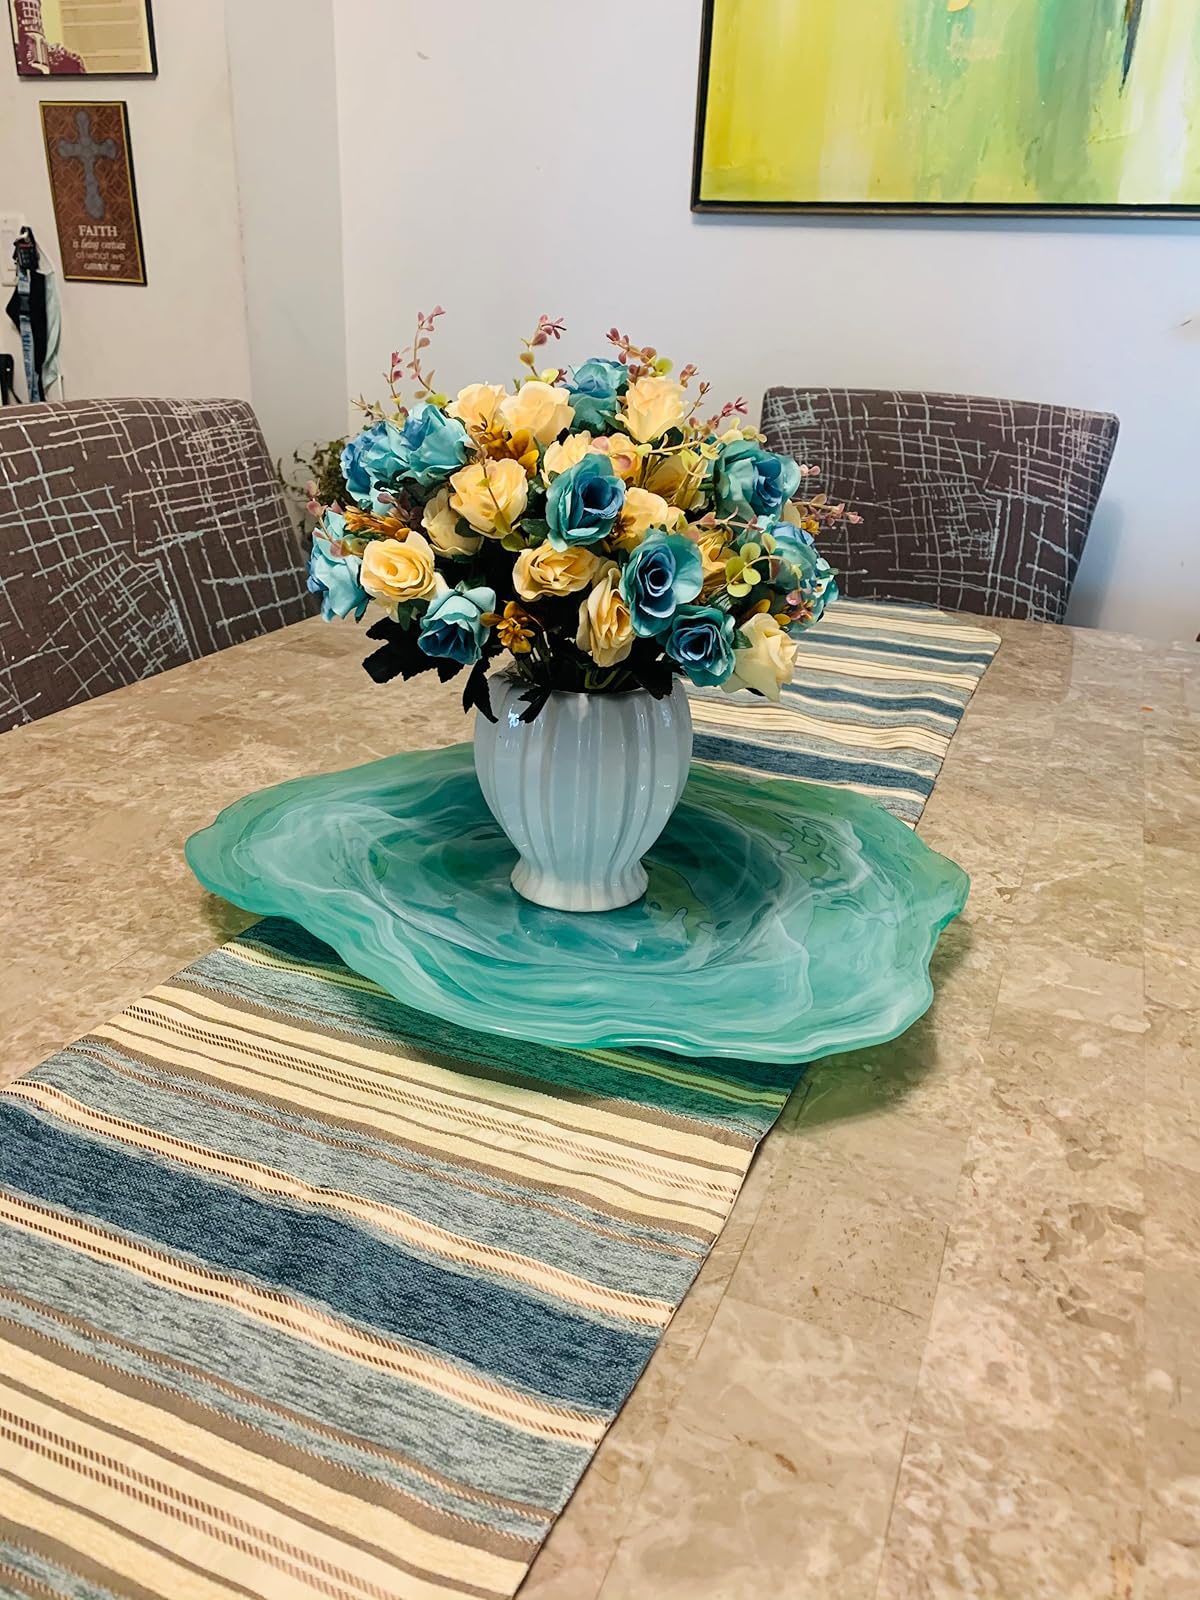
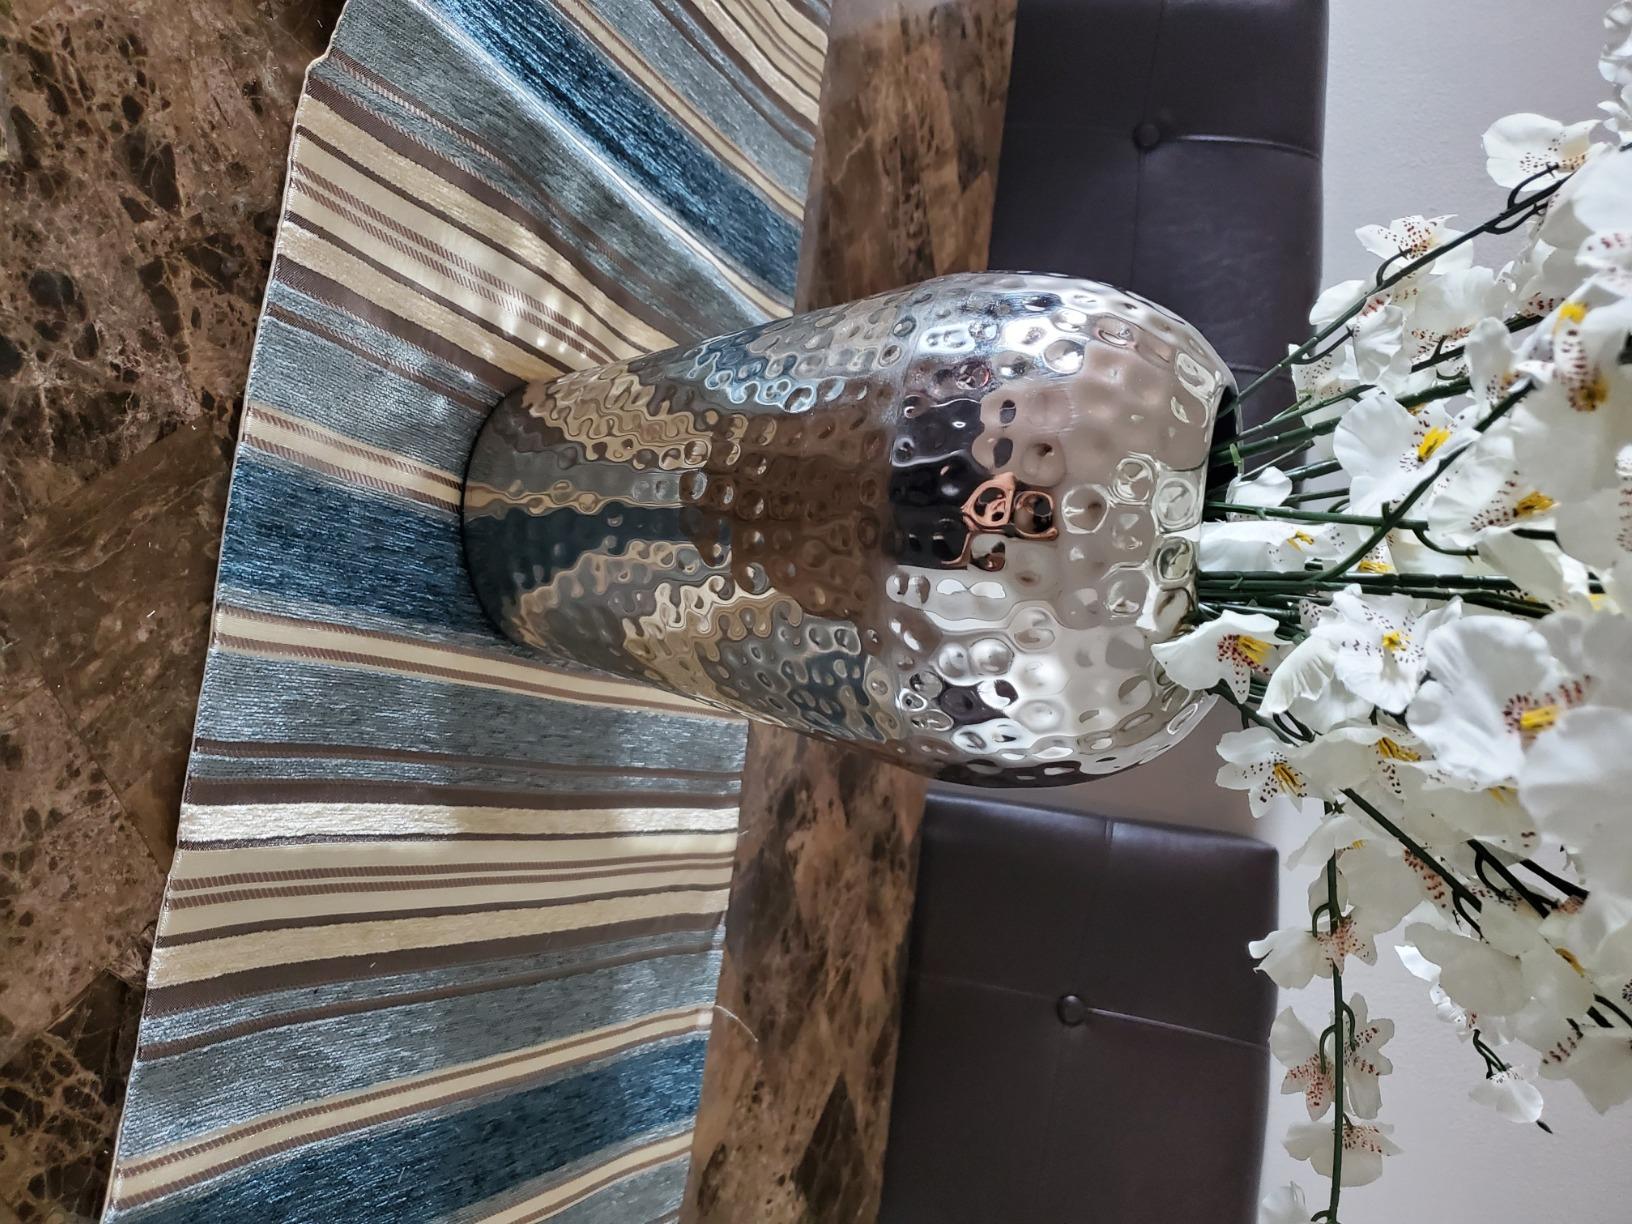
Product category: vase
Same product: no